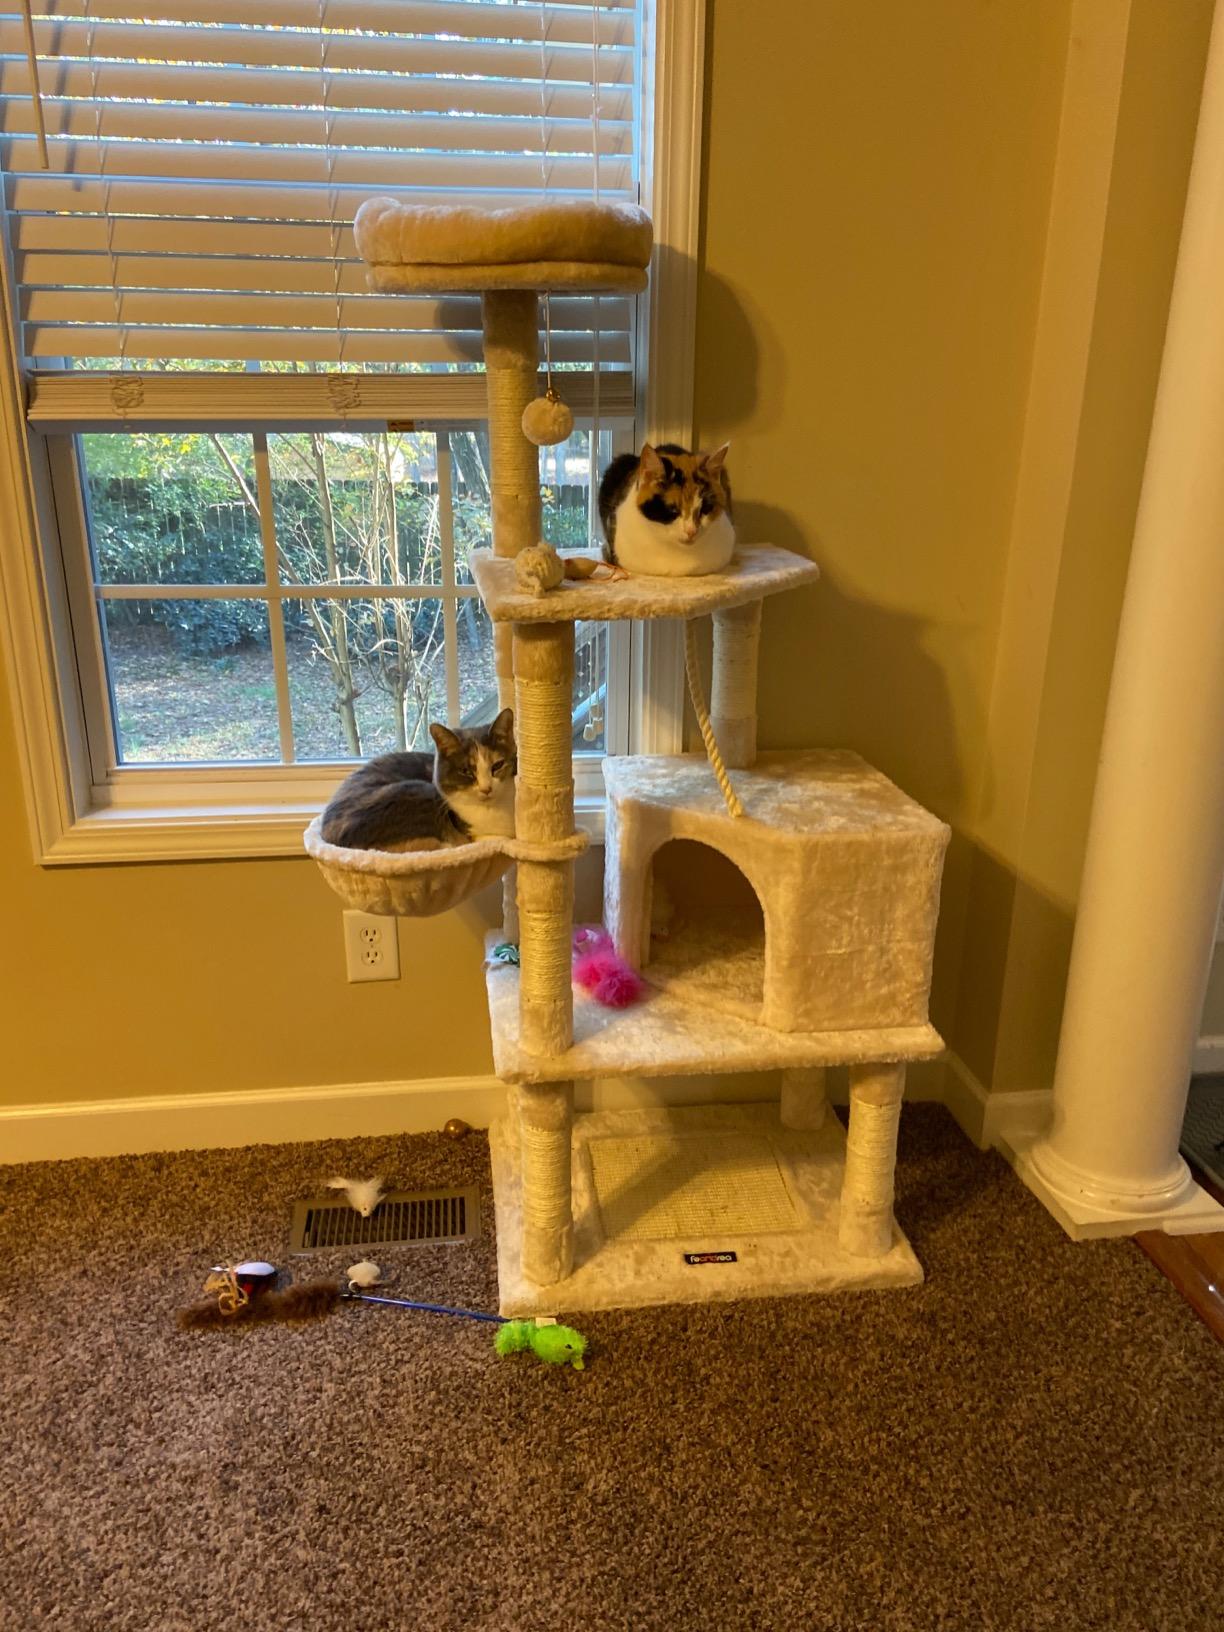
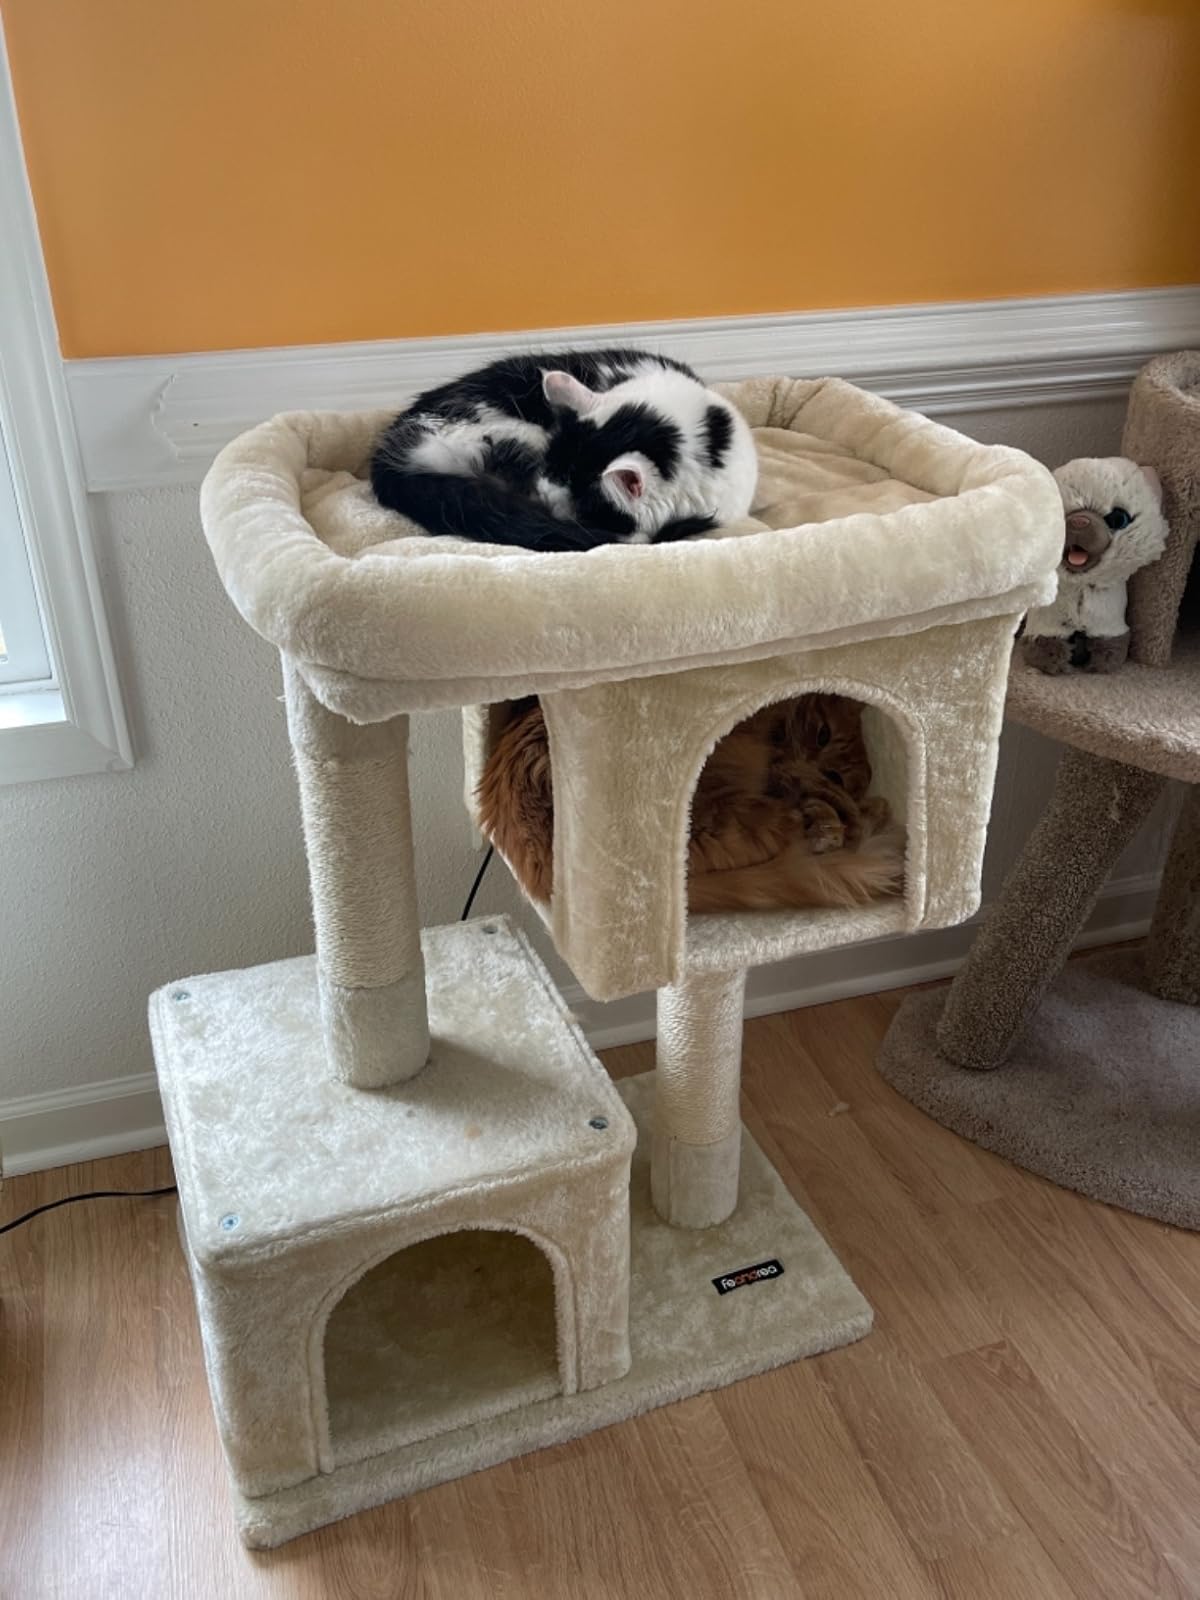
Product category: items_cat tree
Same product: no